The Lure of Jade

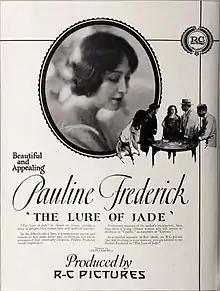
Advertisement

The Lure of Jade is a 1921 American silent drama film directed by Colin Campbell and starring Pauline Frederick, Thomas Holding, and Arthur Rankin.